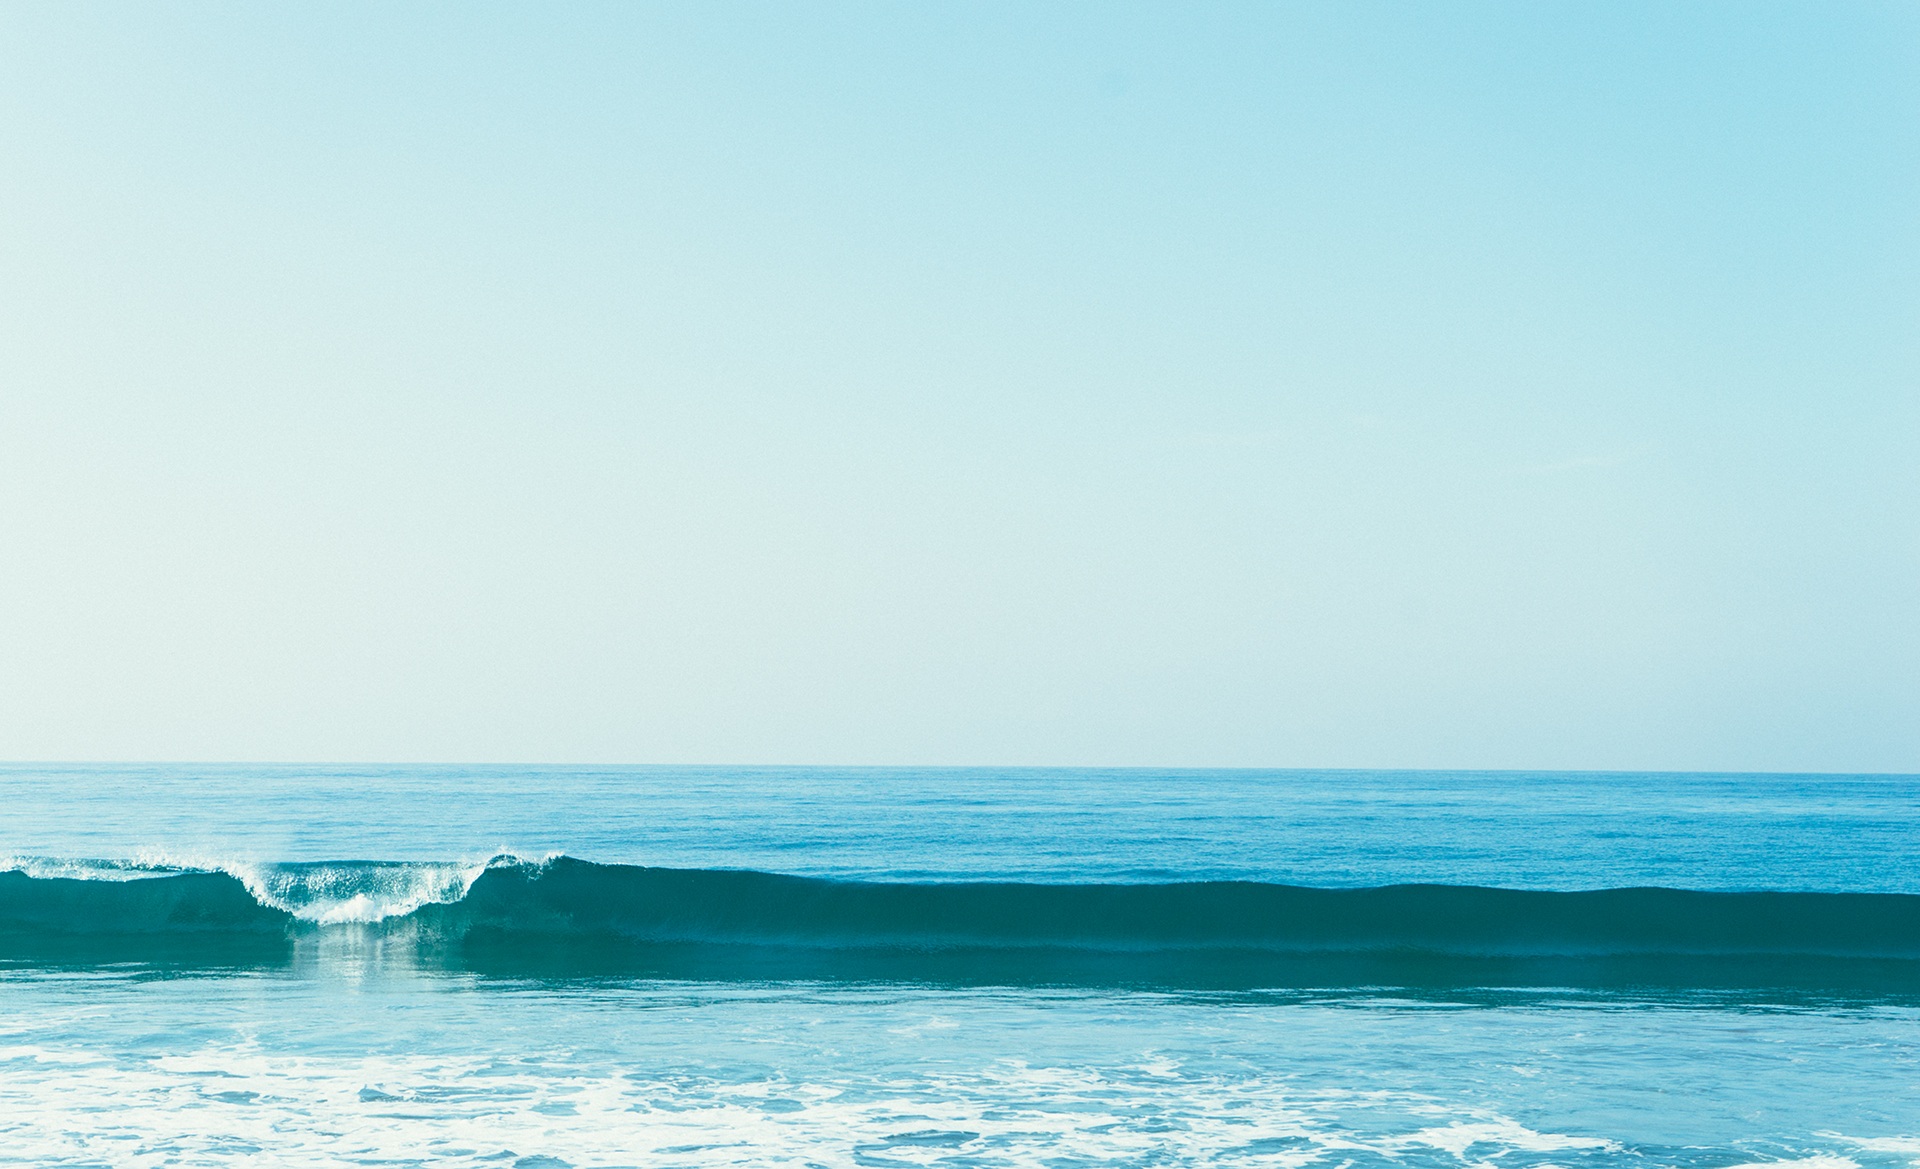
beach, sea, coast, water, ocean, horizon, sky, sunshine, shore, wave, summer, blue, body of water, sunny, waves, cape, wind wave